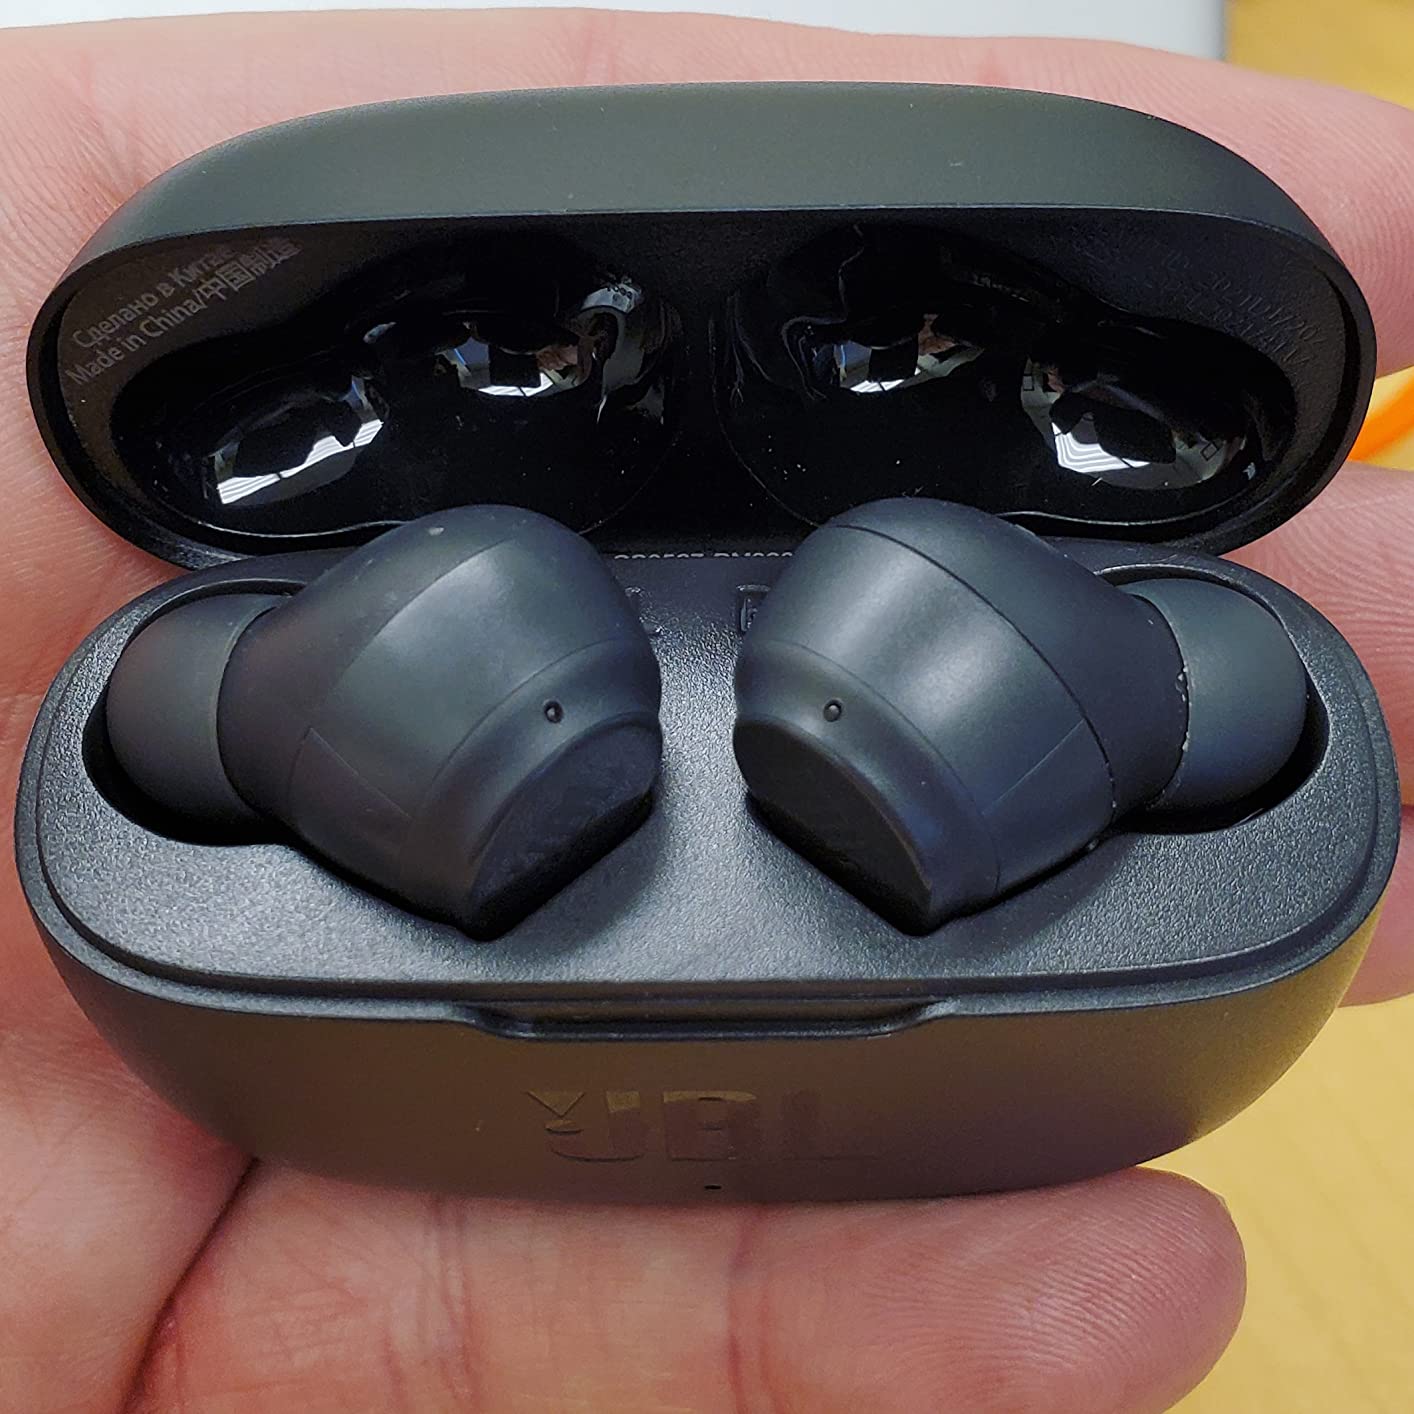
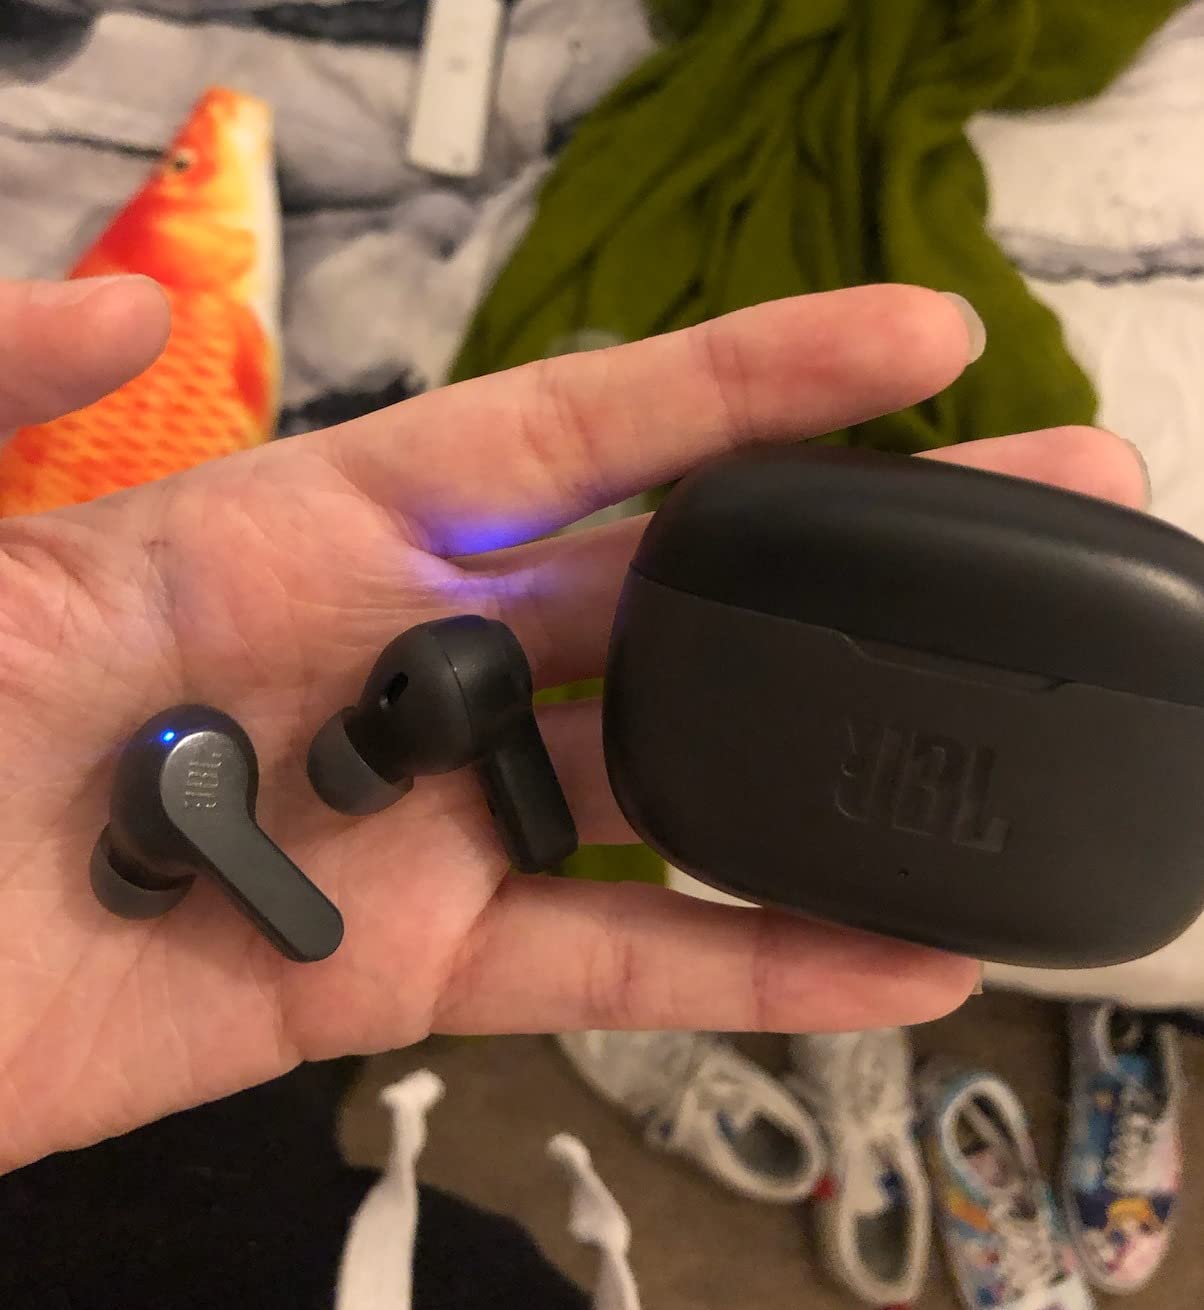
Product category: earbuds
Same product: yes